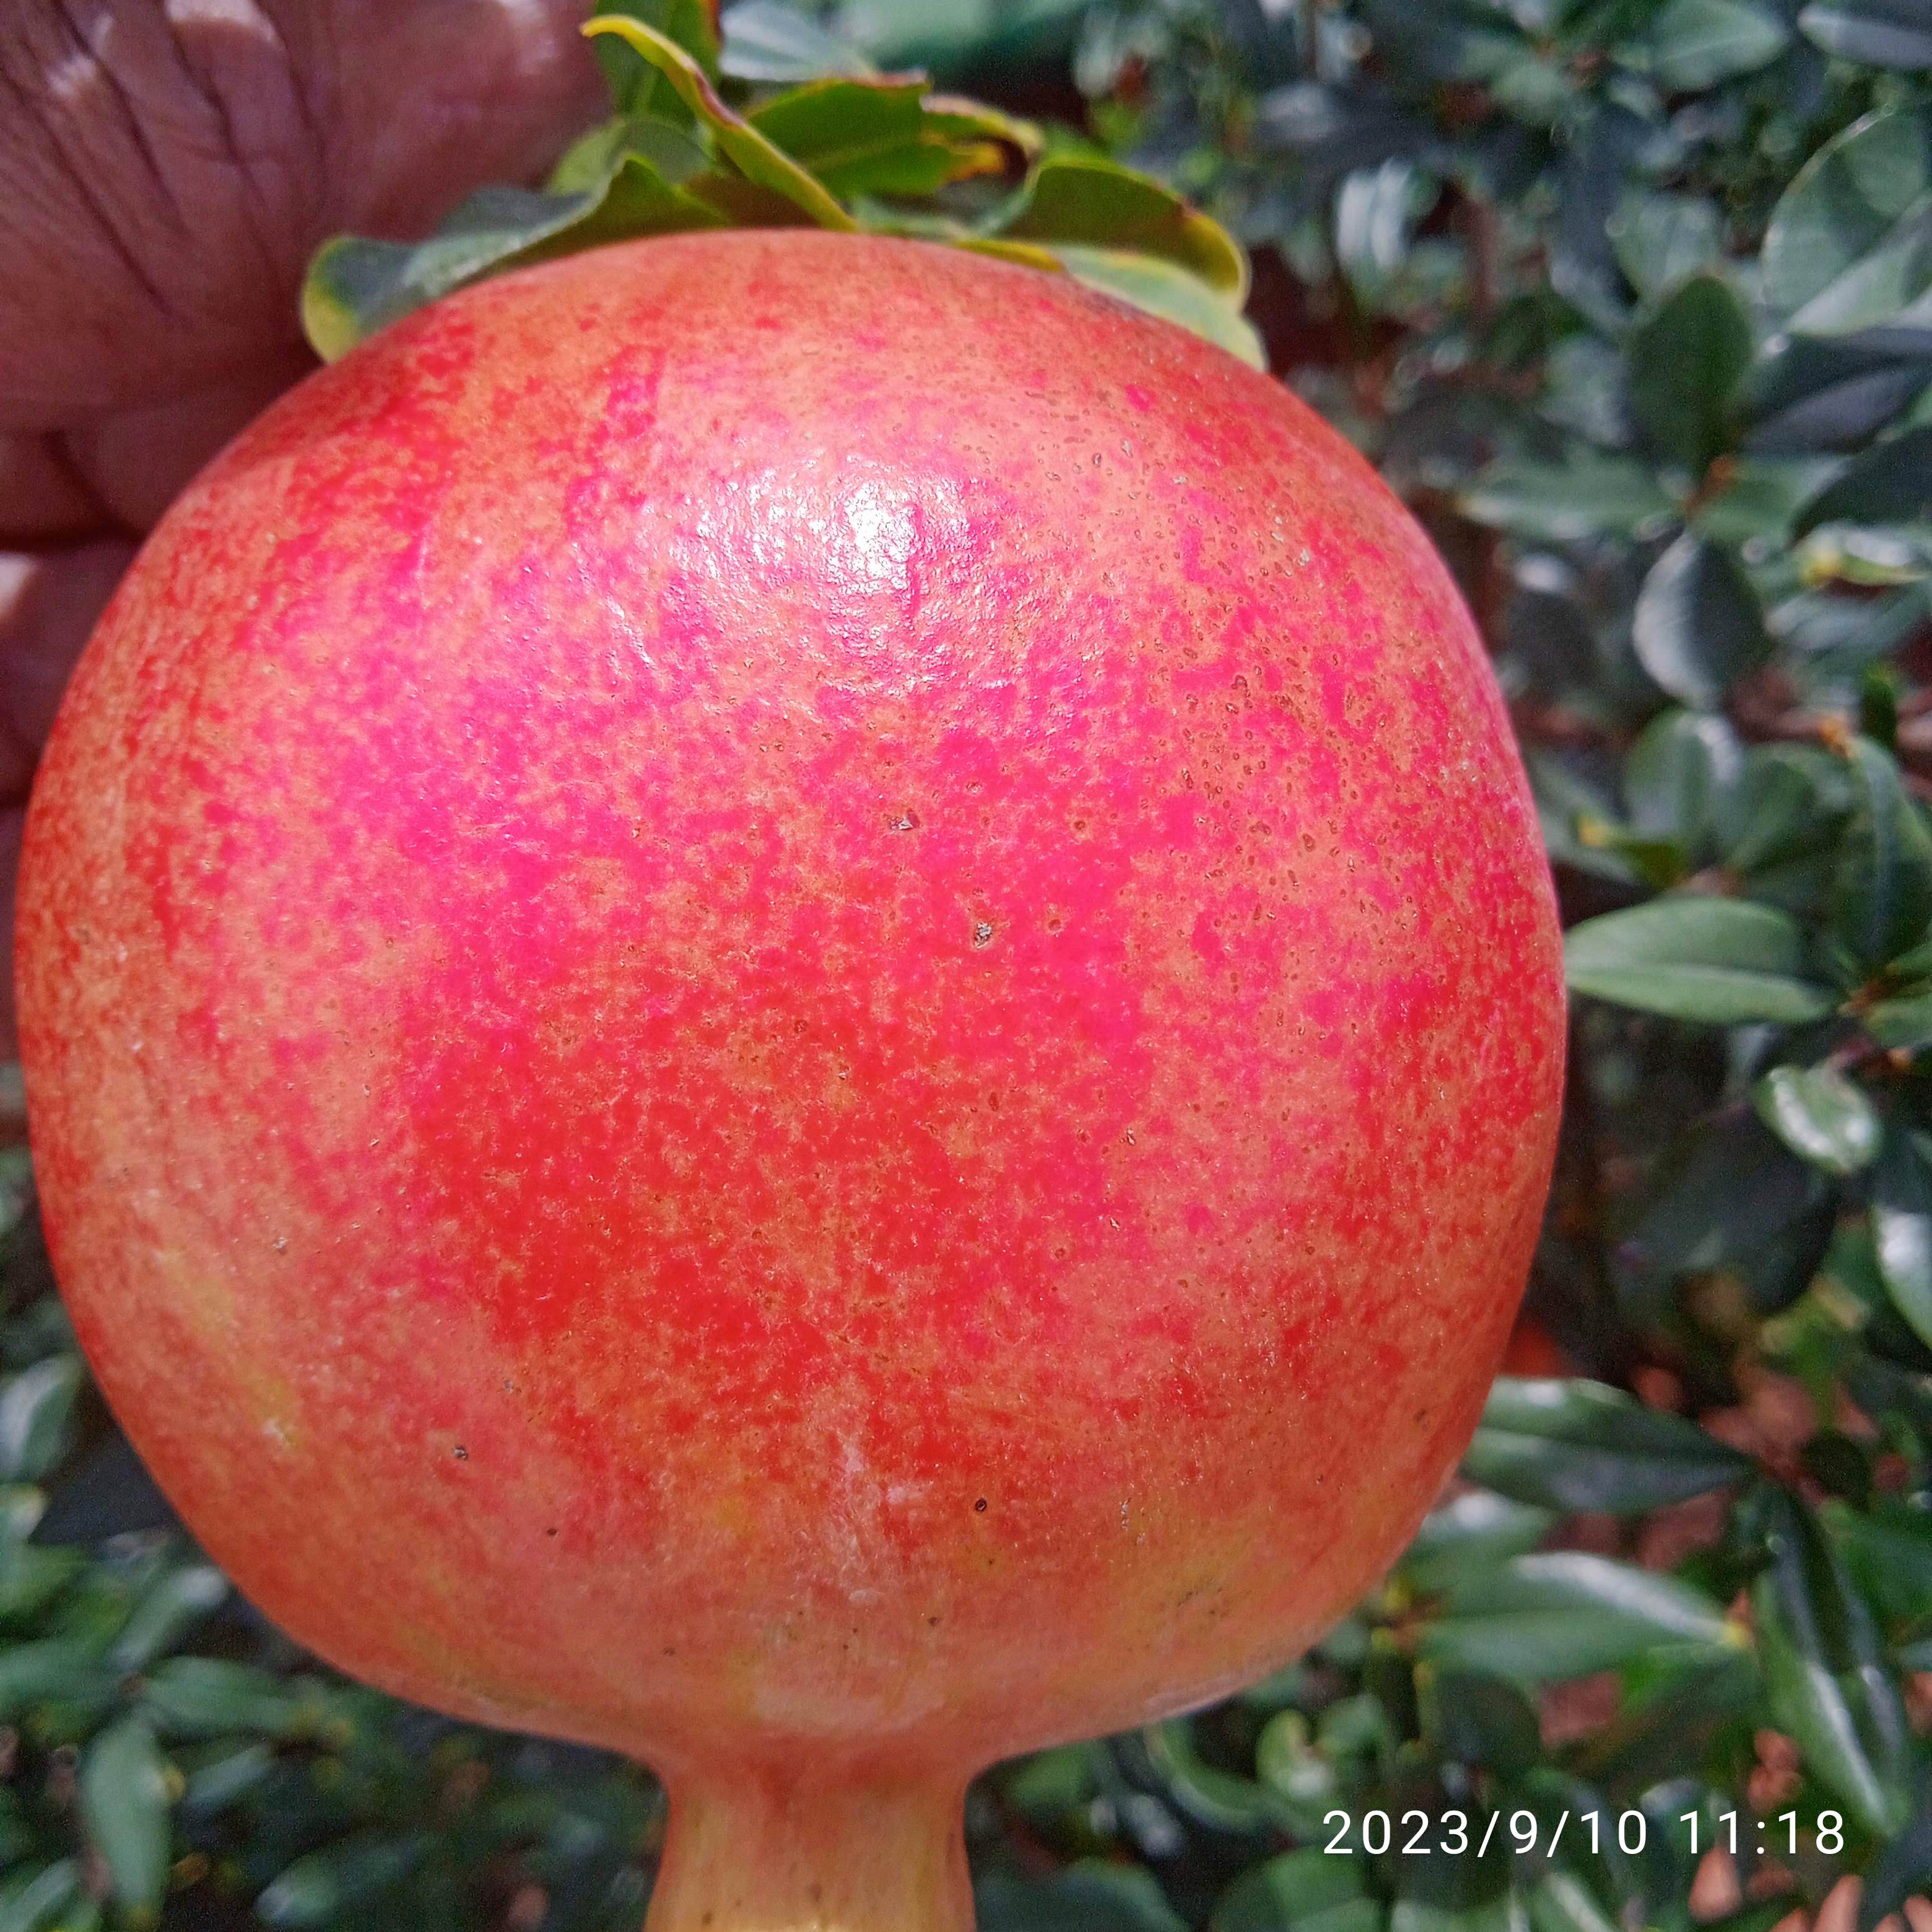
Label: Healthy